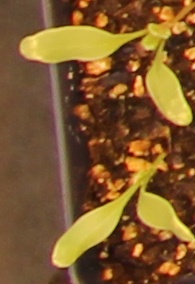
Label: Sugar beet